Eigiau Tramway

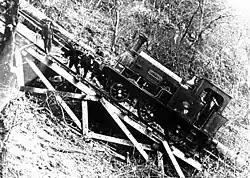
A standard-gauge locomotive being hauled up the second of the Dolgarrog inclines. This timberwork is still visible today.

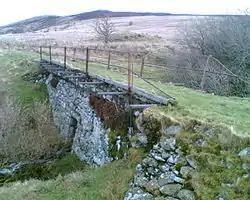
A surviving bridge on the route of the Eigiau Tramway

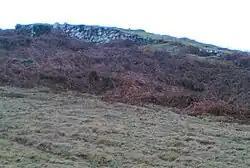
The remains of the highest incline, by Coedty

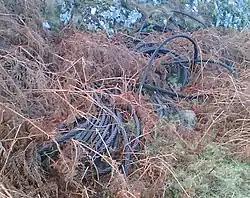
At the foot of the highest incline lie the remains of cables

The Eigiau Quarry Tramway was a narrow gauge, mile-long, horse-powered tramway which operated from c1863 to c1888 and served the Cwm Eigiau quarry (SH702635), near Llyn Eigiau in Caernarfonshire, Wales. The tramway was an extension of the Cedryn Quarry Tramway, operating from c1860 to serve the Cedryn slate quarry (SH719636), a little to the south-west of Llyn Eigiau. The tramway linked these two quarries to Dolgarrog in the Conwy valley.